WRCA

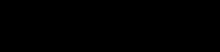
Second "Bloomberg 106.1" logo (2022-2024)

On July 3, 2017, Bloomberg L.P. and Beasley announced that WRCA/W291CZ would begin carrying Bloomberg Radio programming (which moved over from WXKS) beginning the following day. Concurrently, the HD2 channel of WBOS began to simulcast WRCA's programming.